Sortition Law

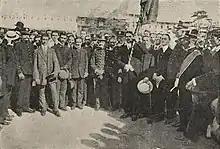

The military ideology after the Proclamation of the Brazilian Republic in 1889 was of the army as the "armed people". The 1891 Brazilian Constitution provided that soldiers in the army and navy would be volunteers, or, failing that, drawn by lottery. Thus, mandatory military service was determined, but its application had not been regulated. The High Command saw compulsory military service as indispensable, and each year Ministry of War reports emphasized its need. It would appear among the military reforms discussed at the beginning of the century by groups of officers such as the and carried out in the administrations of war ministers such as Hermes da Fonseca (1906–1909). Reforms were made possible by the internal consolidation of the republic, poor performance in campaigns such as the War of Canudos, and international tensions. In addition to the Acre Issue, there was the rivalry with Argentina, whose relations with Brazil had deteriorated since 1904. The two countries were in a naval arms race and militarist rhetoric was disseminated in their presses. The possibility of war was taken seriously in 1908.